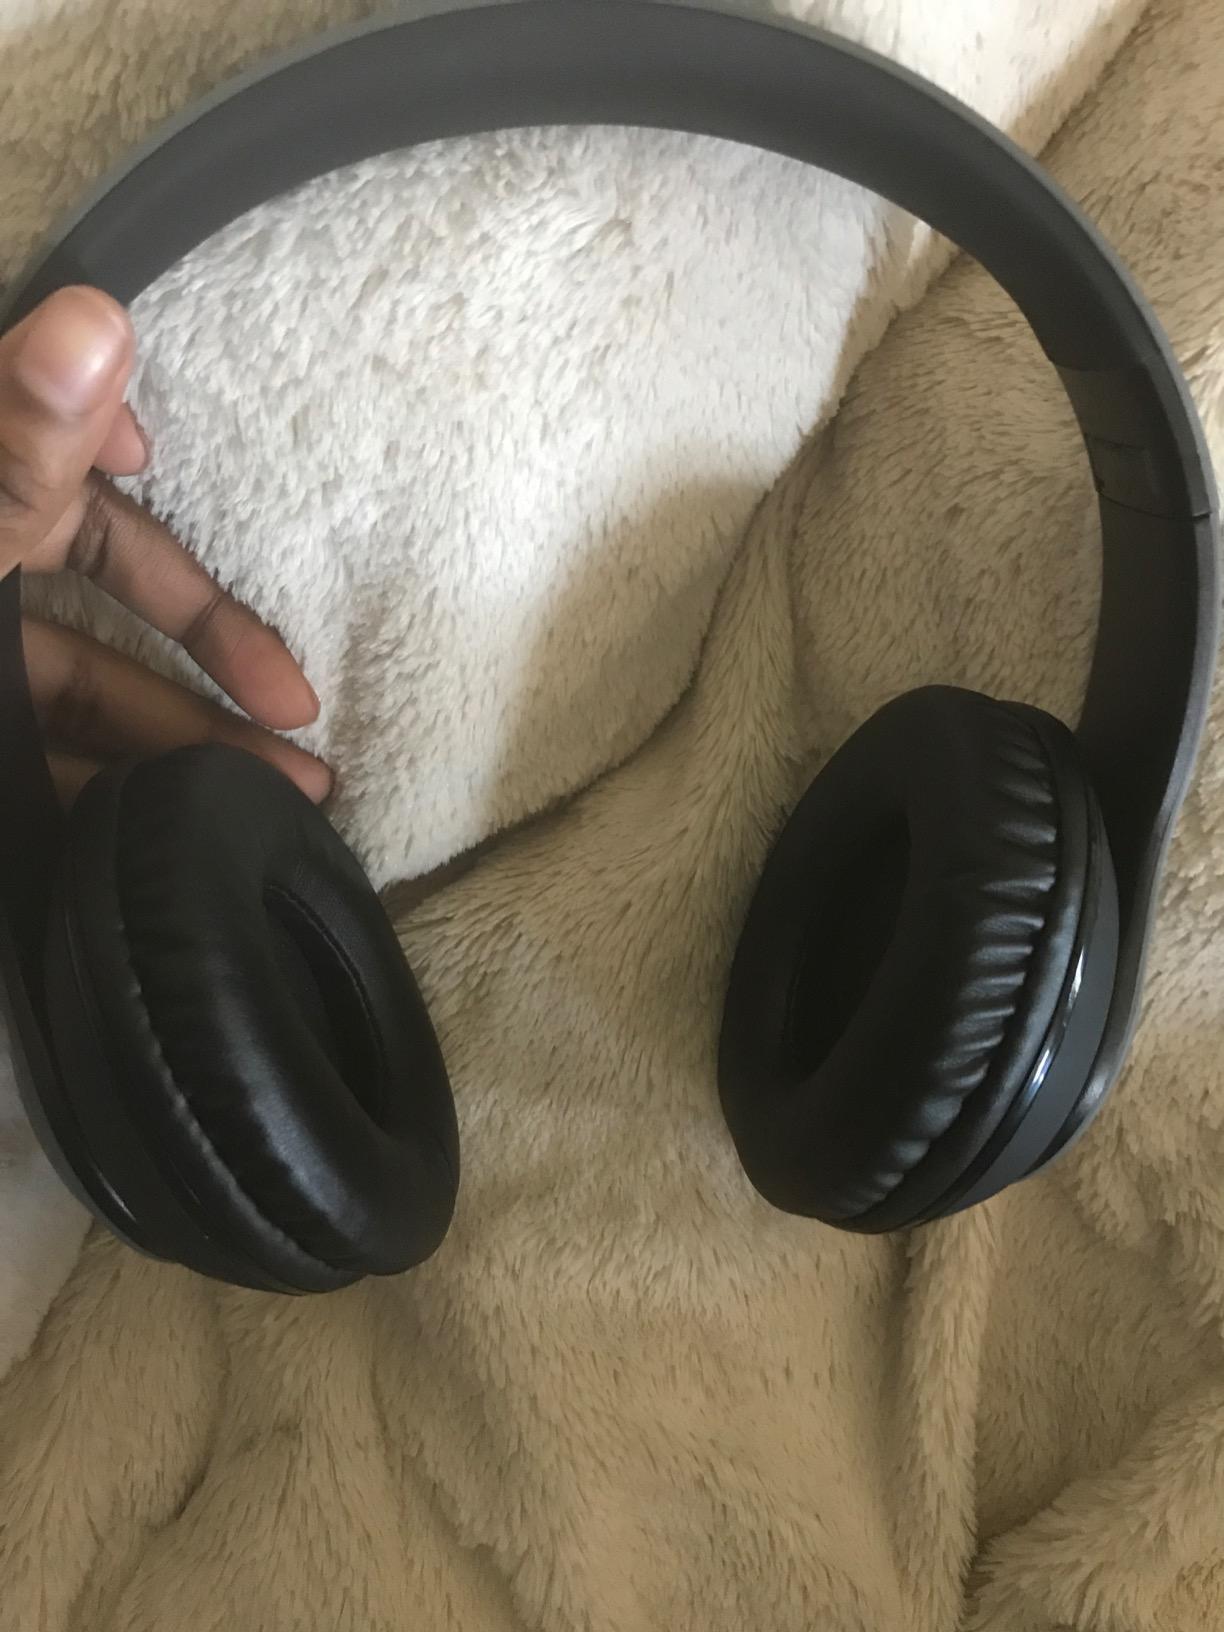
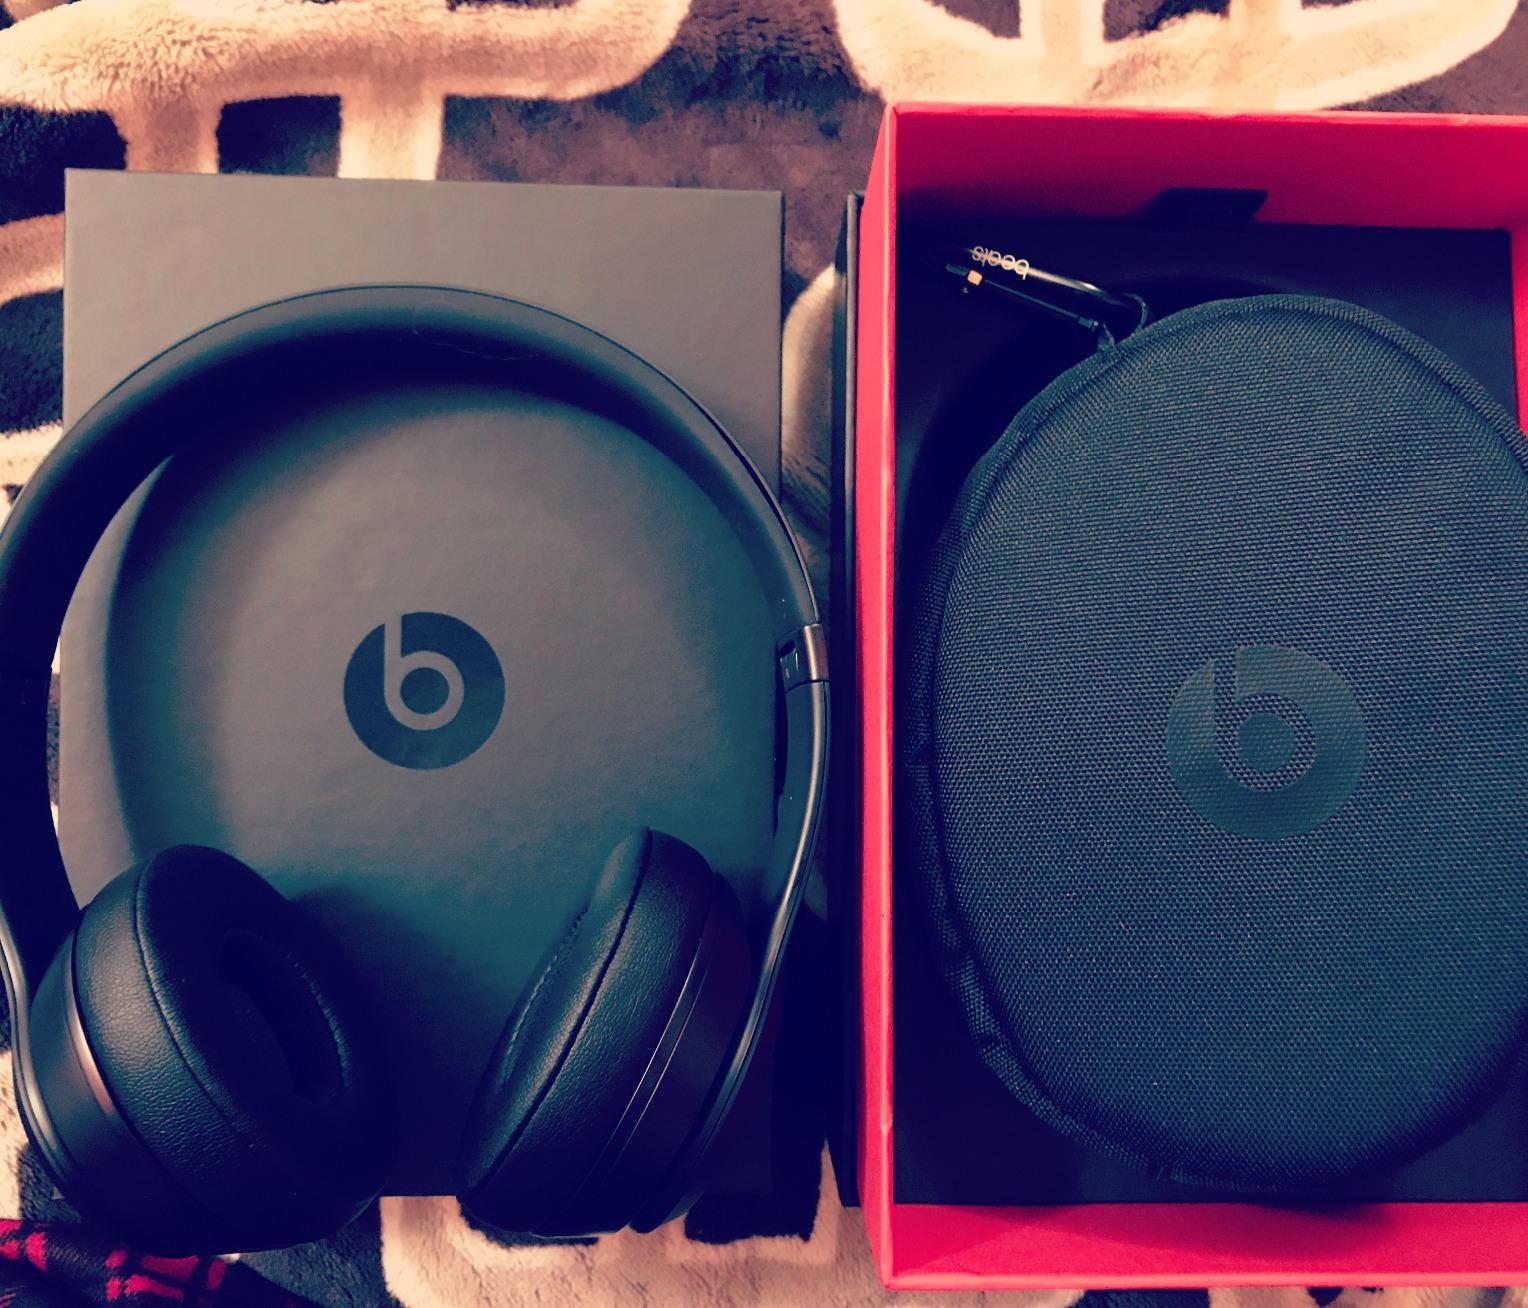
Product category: headphones
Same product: no